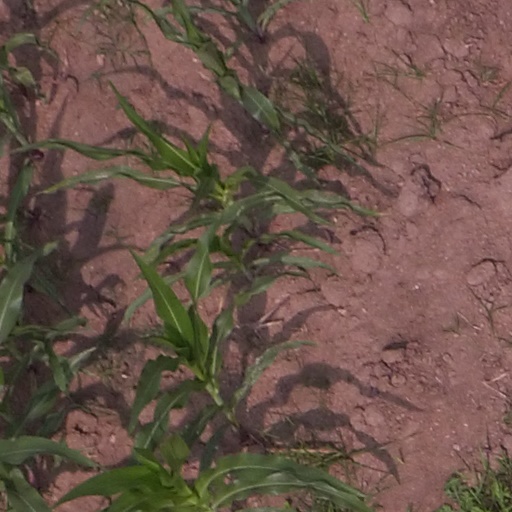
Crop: maize; corn